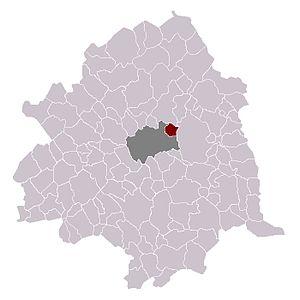
Mons-en-Baroeul dans son canton et son arrondissement.
Mons-en-Barœul est une commune française, située dans le département du Nord en région Hauts-de-France. Elle fait partie de la Métropole européenne de Lille.